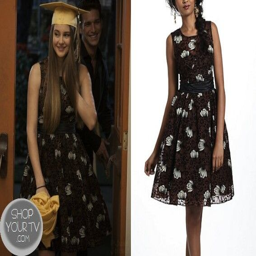
style the secret life of the american teenager